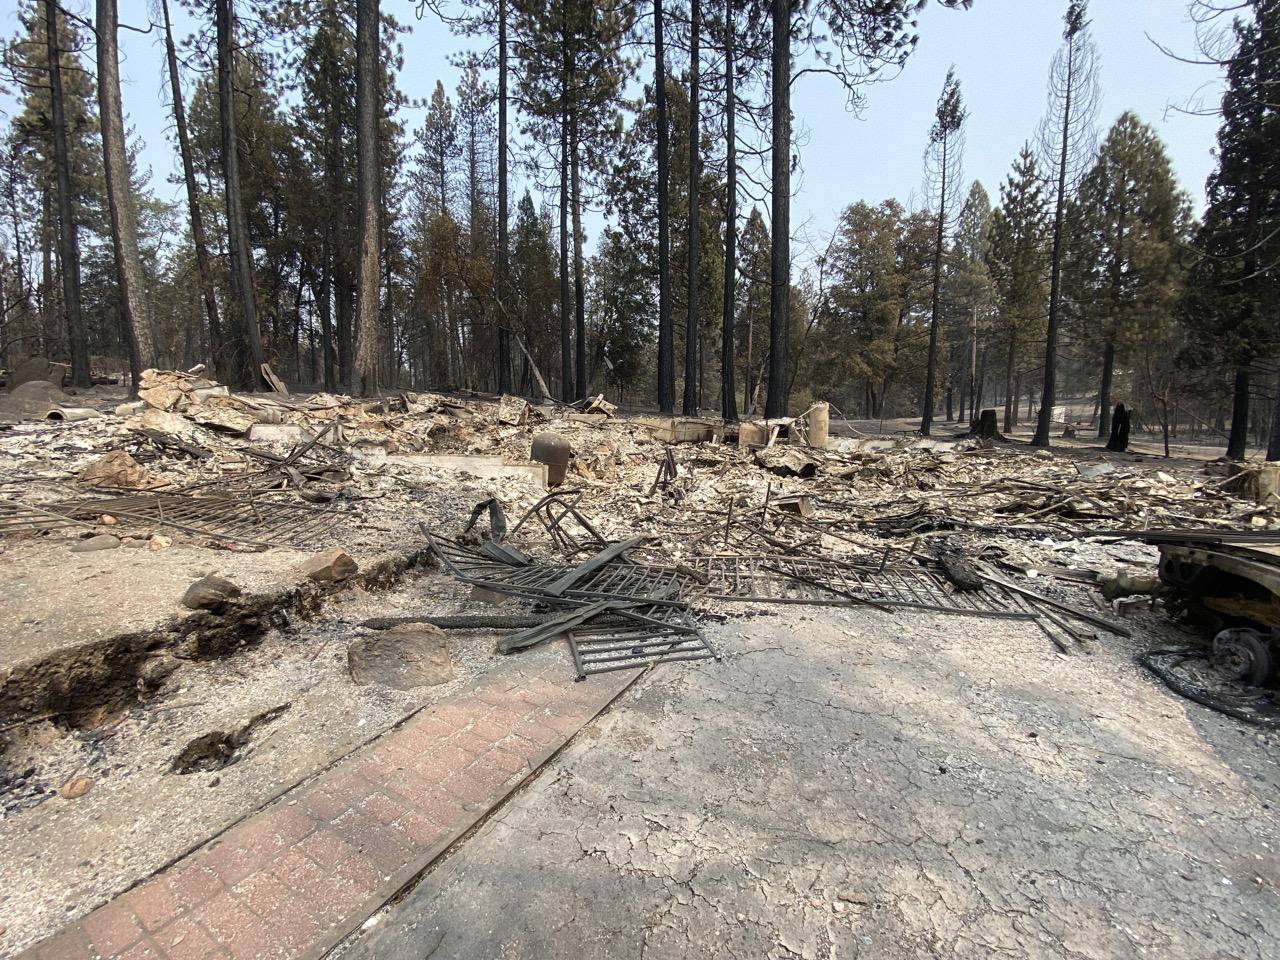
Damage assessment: destroyed